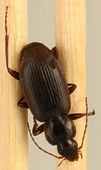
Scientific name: Calathus advena
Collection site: Niwot Ridge Mountain Research Station Site (NIWO), plot NIWO_007